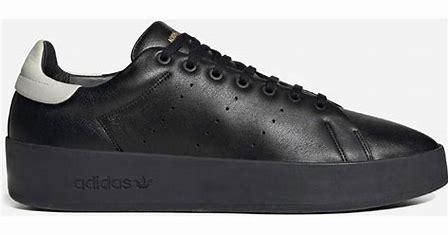
Brand: adidas
Model: originals Adidas Originals Stan Smith